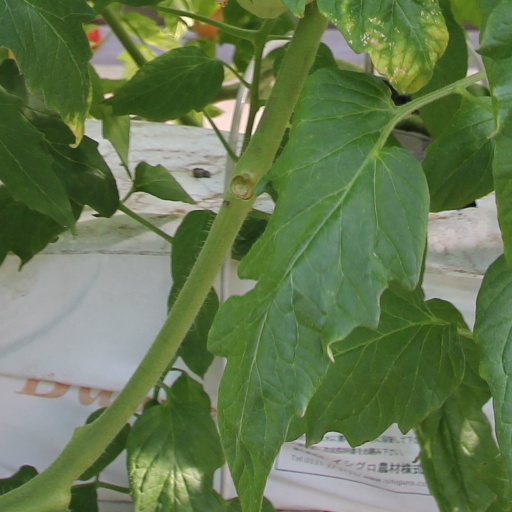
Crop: tomato